Penn Relays

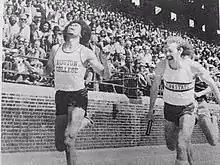
Keith Francis anchors Boston College to win the 1975 Penn Relays Sprint Medley Relay Championship in front of over 40,000 fans at Franklin Field

The number of entries from the first Penn Relay Carnival to the second Penn Relay Carnival quadrupled. Because of this, a time schedule of events had to be made to keep the meet organized. A rule was established that if a team was not on time to their race, the race would be run without them. In that same year a 5-mile relay was added to the meet which would later become the 4-mile relay. The next year, in 1897, the 2-mile relay or the 4 × 800 m relay was added to the meet. In 1898, The University of Chicago became the first midwestern team to attend the carnival. In the two years after that, the following events were added to the meet: 100-yard dash, 220-yard dash, 120-yard hurdles, high jump, pole vault, long jump, shot put and hammer throw.